Double Sixth Festival

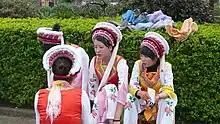

Bai people believe in the legend of a spirit called "Qing Miao Tai Zi 青苗太子" who is the prince of the seeding. The spirit has the ability to control all processes of seeding, and the celebration can make the spirit happy and would give bless with the harvest.